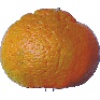
Label: mandarine